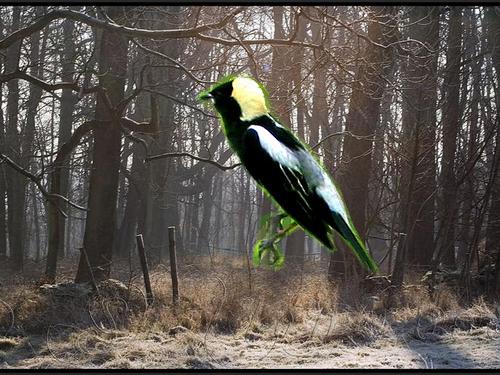
Bird species: Bobolink
Bird type: landbird
Background: land